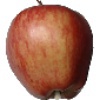
Label: Apple Red 1